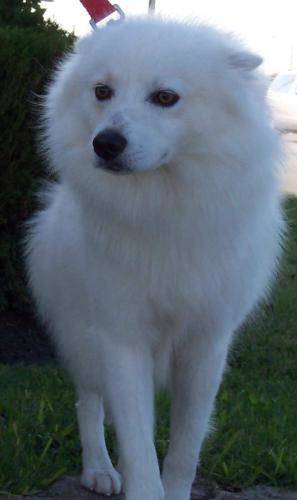
Label: dog